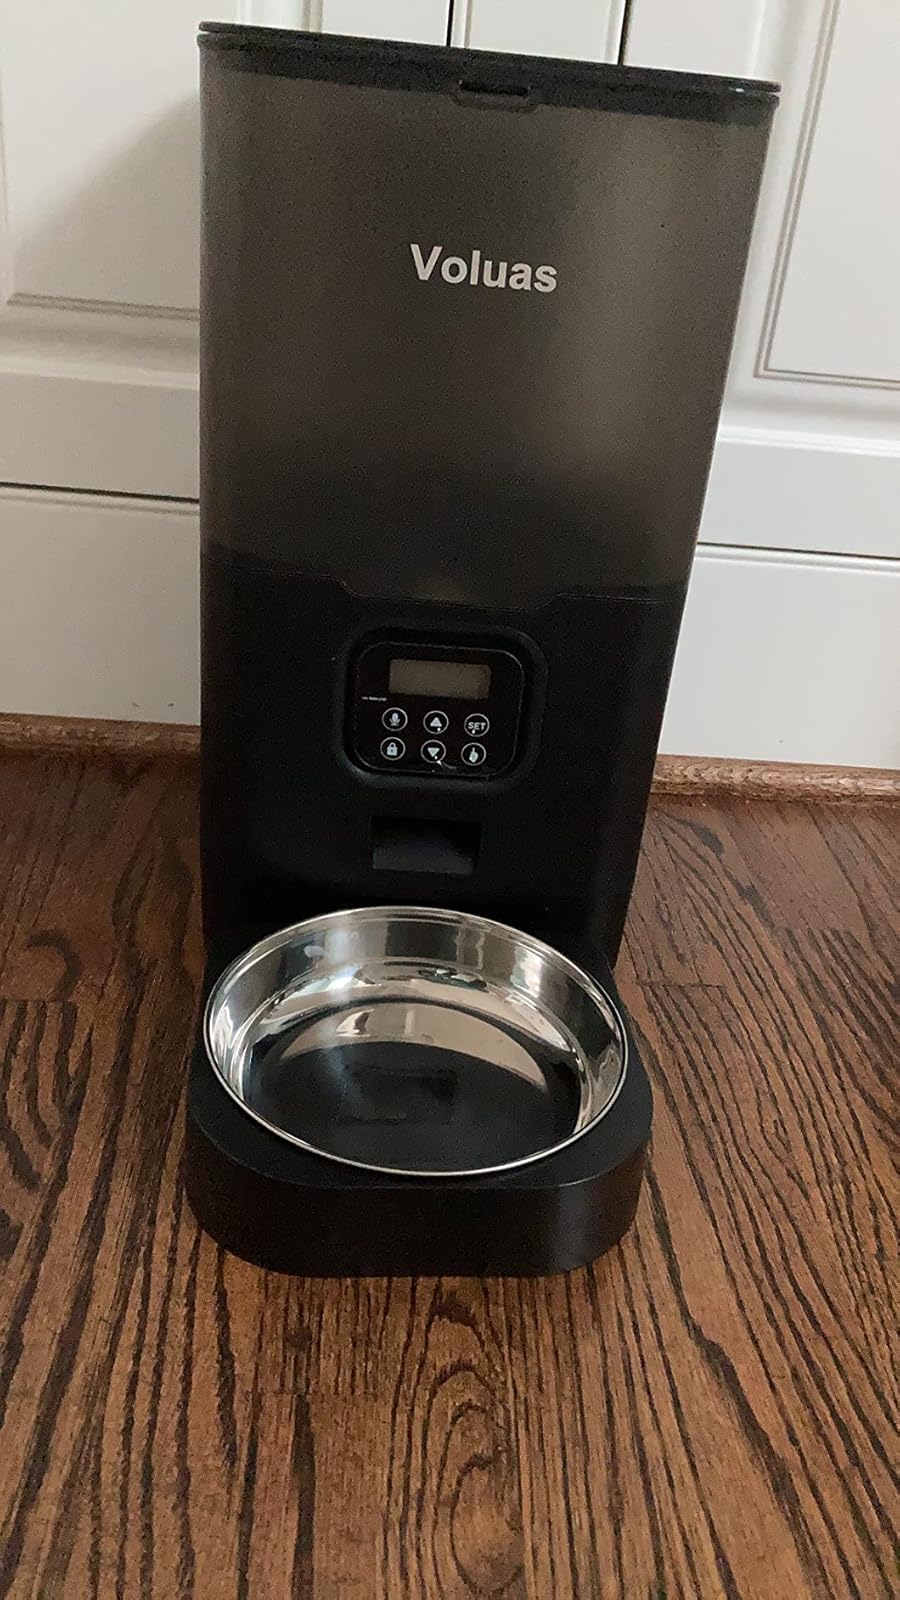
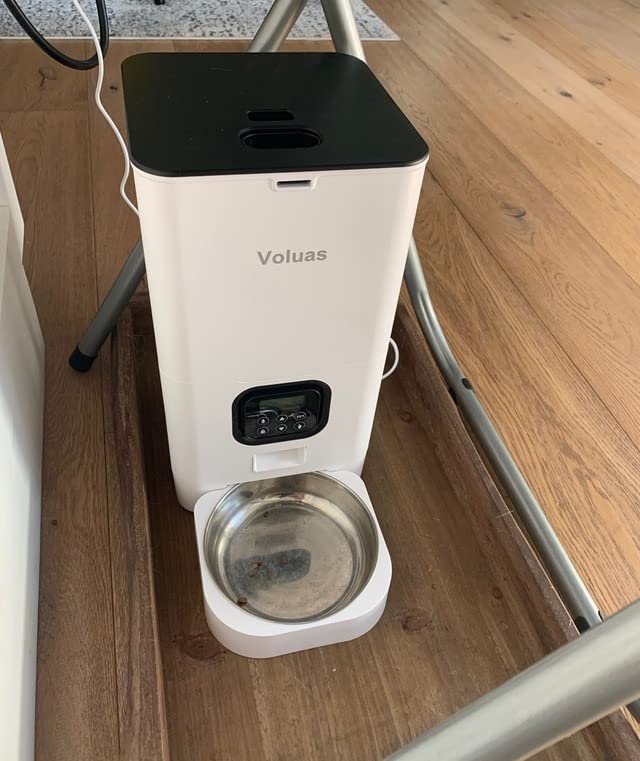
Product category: items_feeder
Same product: no